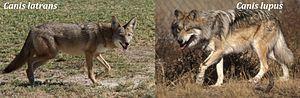
Le Coyote, du nahuatl coyotl est une espèce de canidés du genre Canis originaire d'Amérique du Nord. Il est plus petit que son parent proche, le loup gris, et légèrement plus petit que le loup de l'Est et le loup rouge, qui lui sont étroitement apparentés. Il occupe pratiquement la même niche écologique que le chacal doré en Eurasie, ce qui lui vaut d'être parfois appelé « chacal américain » par les zoologistes, mais il est plus gros et plus prédateur.